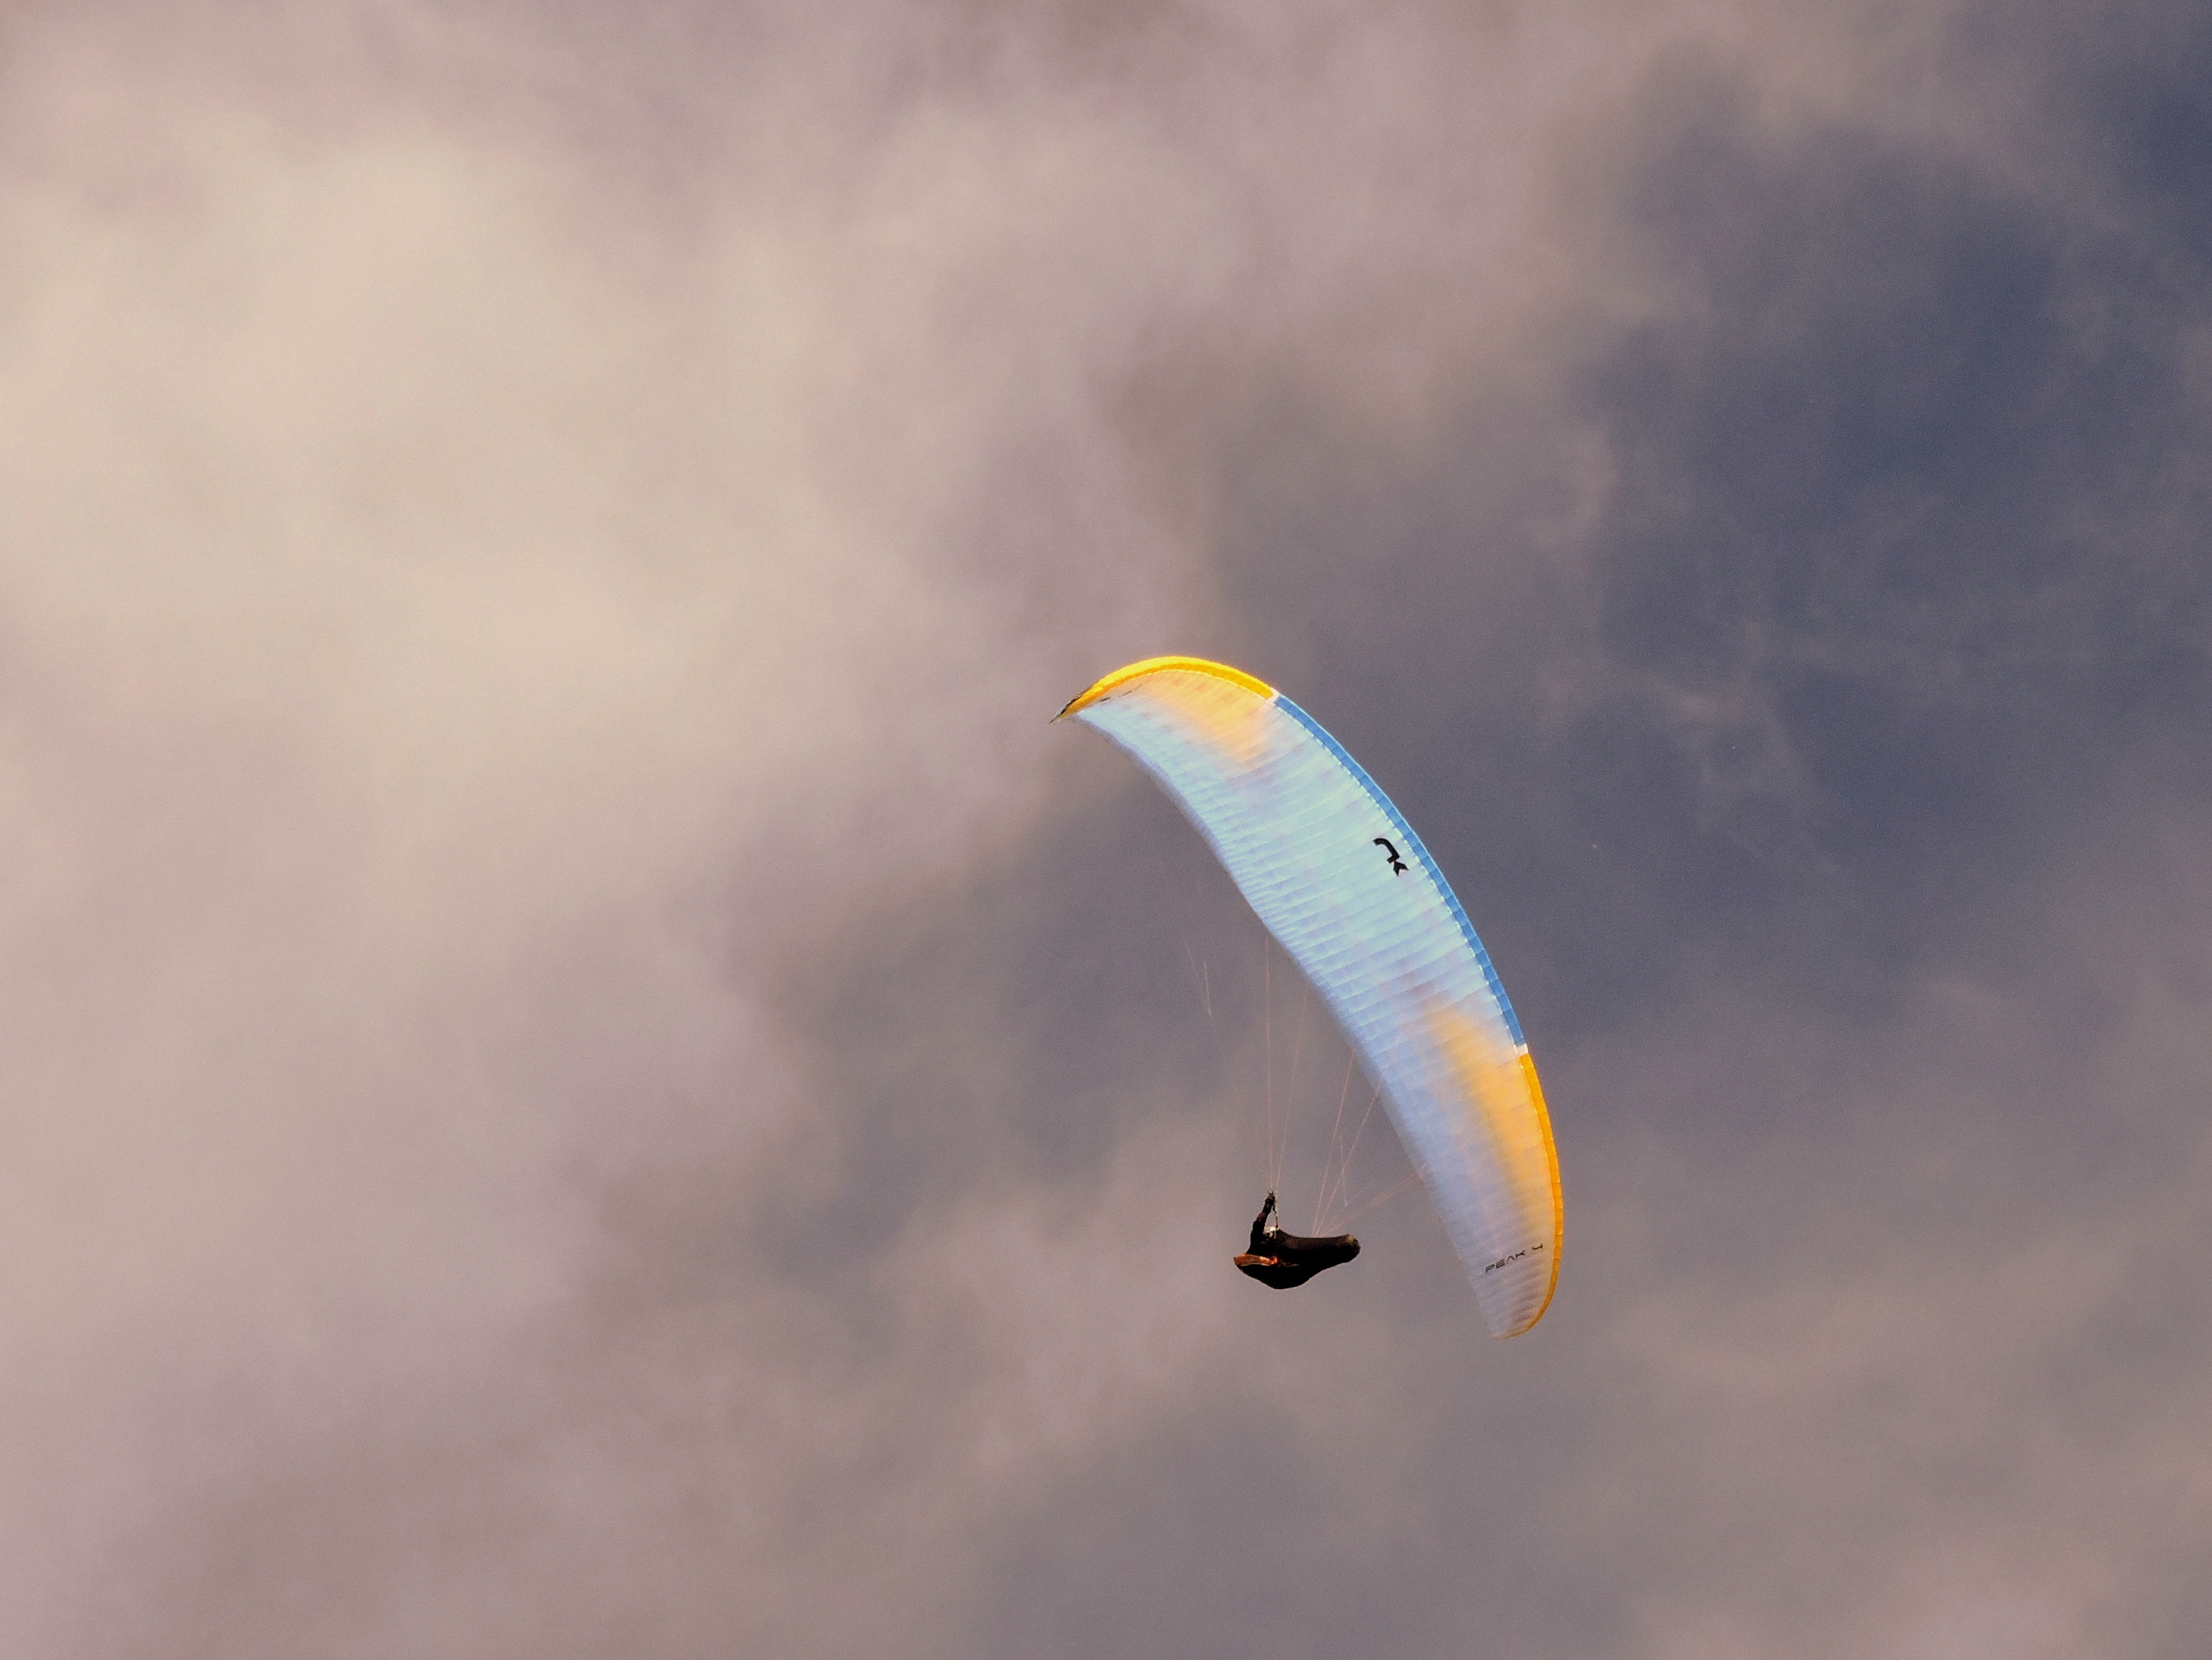
wing, sky, sport, fly, flight, extreme, extreme sport, parachute, paragliding, clouds, sports, air sports, atmosphere of earth, windsports